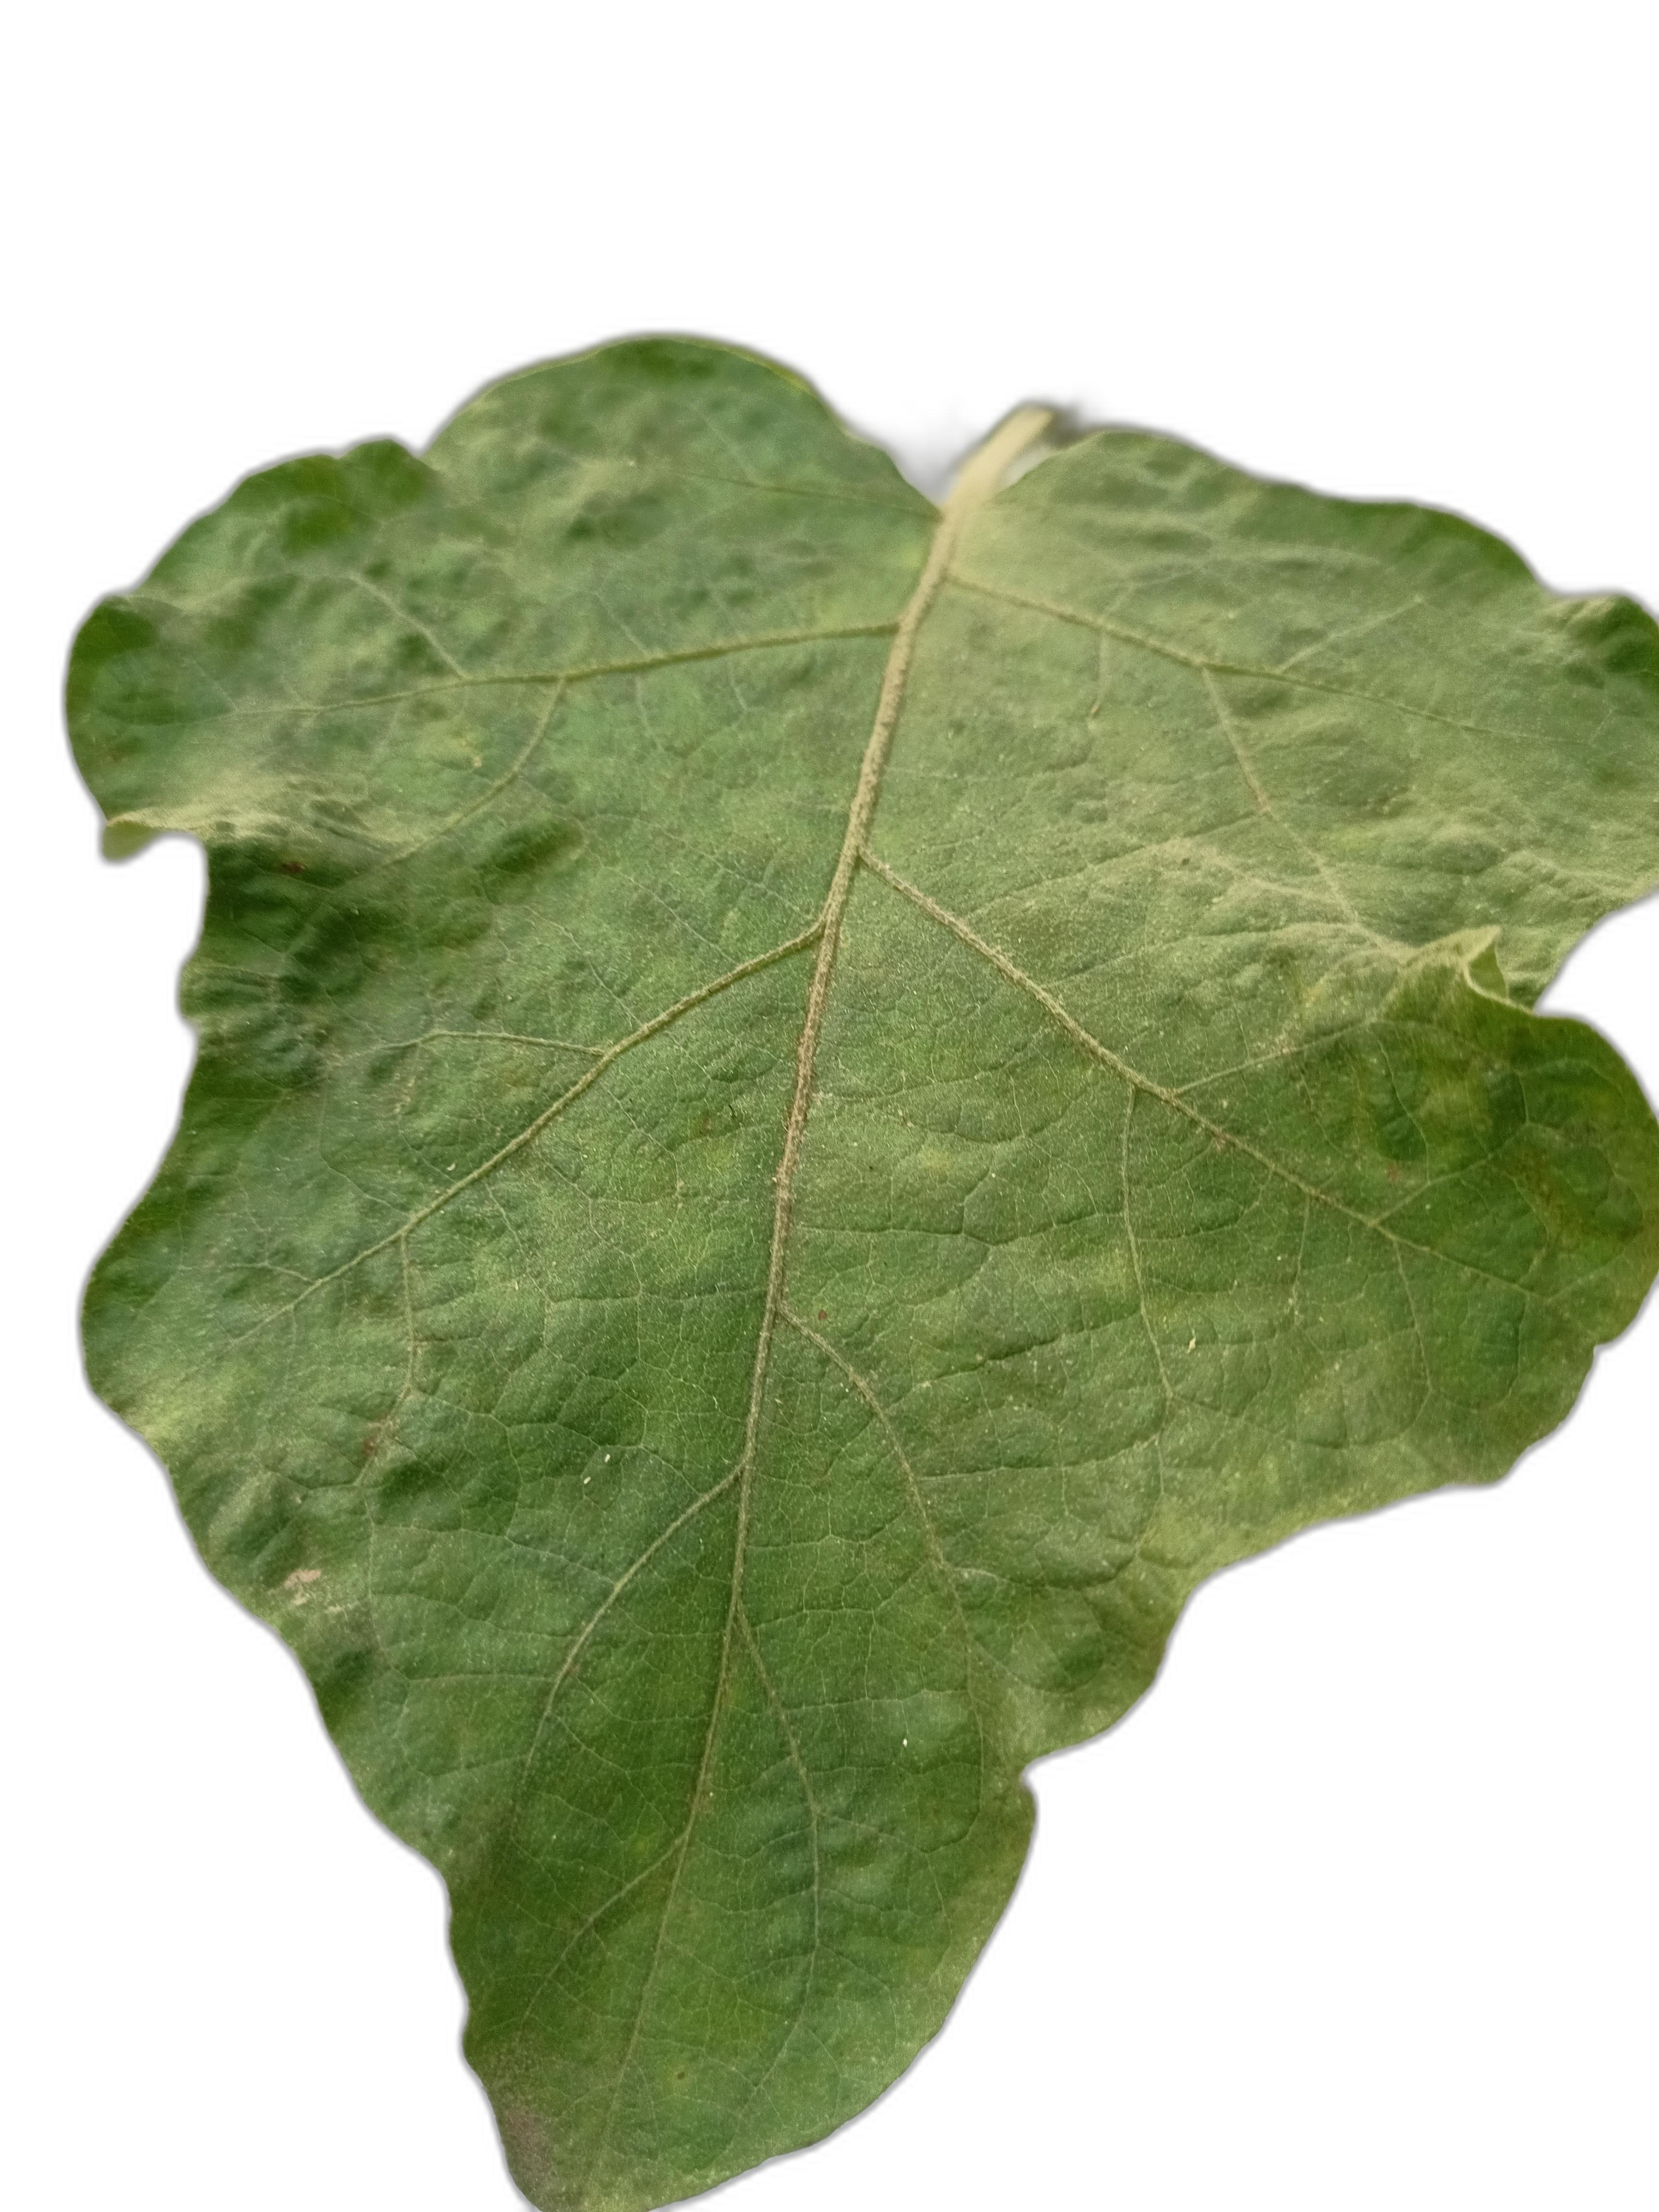
Label: Mosaic Virus Disease